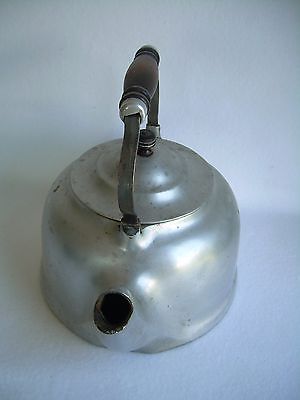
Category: kettle